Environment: real
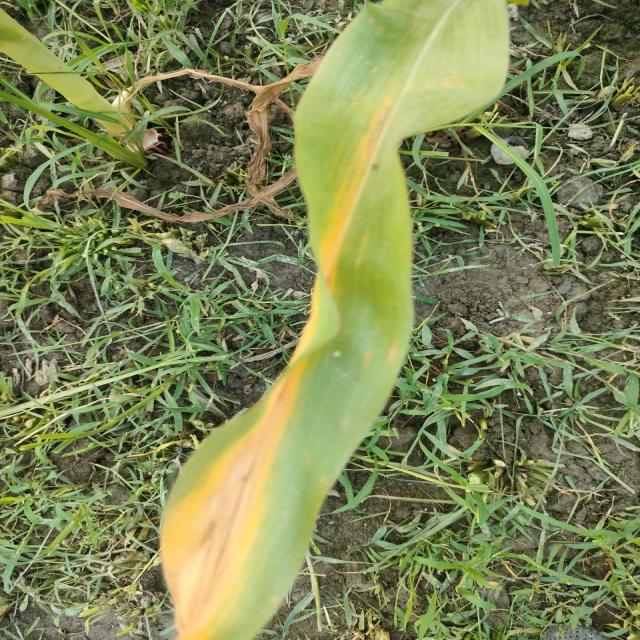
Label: nitrogen_deficiency